Holder (gridiron football)

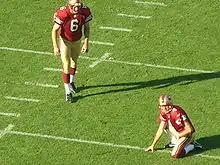
San Francisco 49ers kicker Joe Nedney prepares to kick an extra point with punter Andy Lee as the holder, 2008

In today's NFL, most teams use their punter as a holder. New England Patriots' head coach Bill Belichick explained that punters are generally holders for the reason that punters and kickers usually have more time together to game plan, watch film, and are able to have more reps during practice than a player who has to play another position. Additionally, punters are already accustomed to handling snaps from the long snapper.